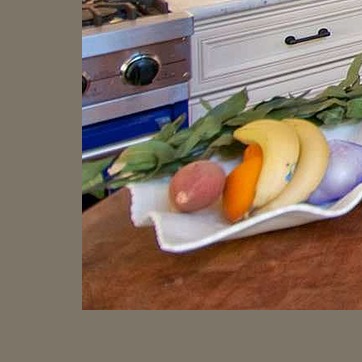
Material: food